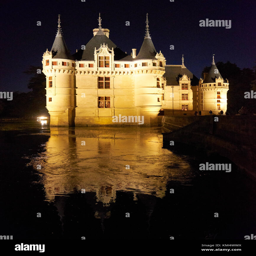
the chateau lit up at night